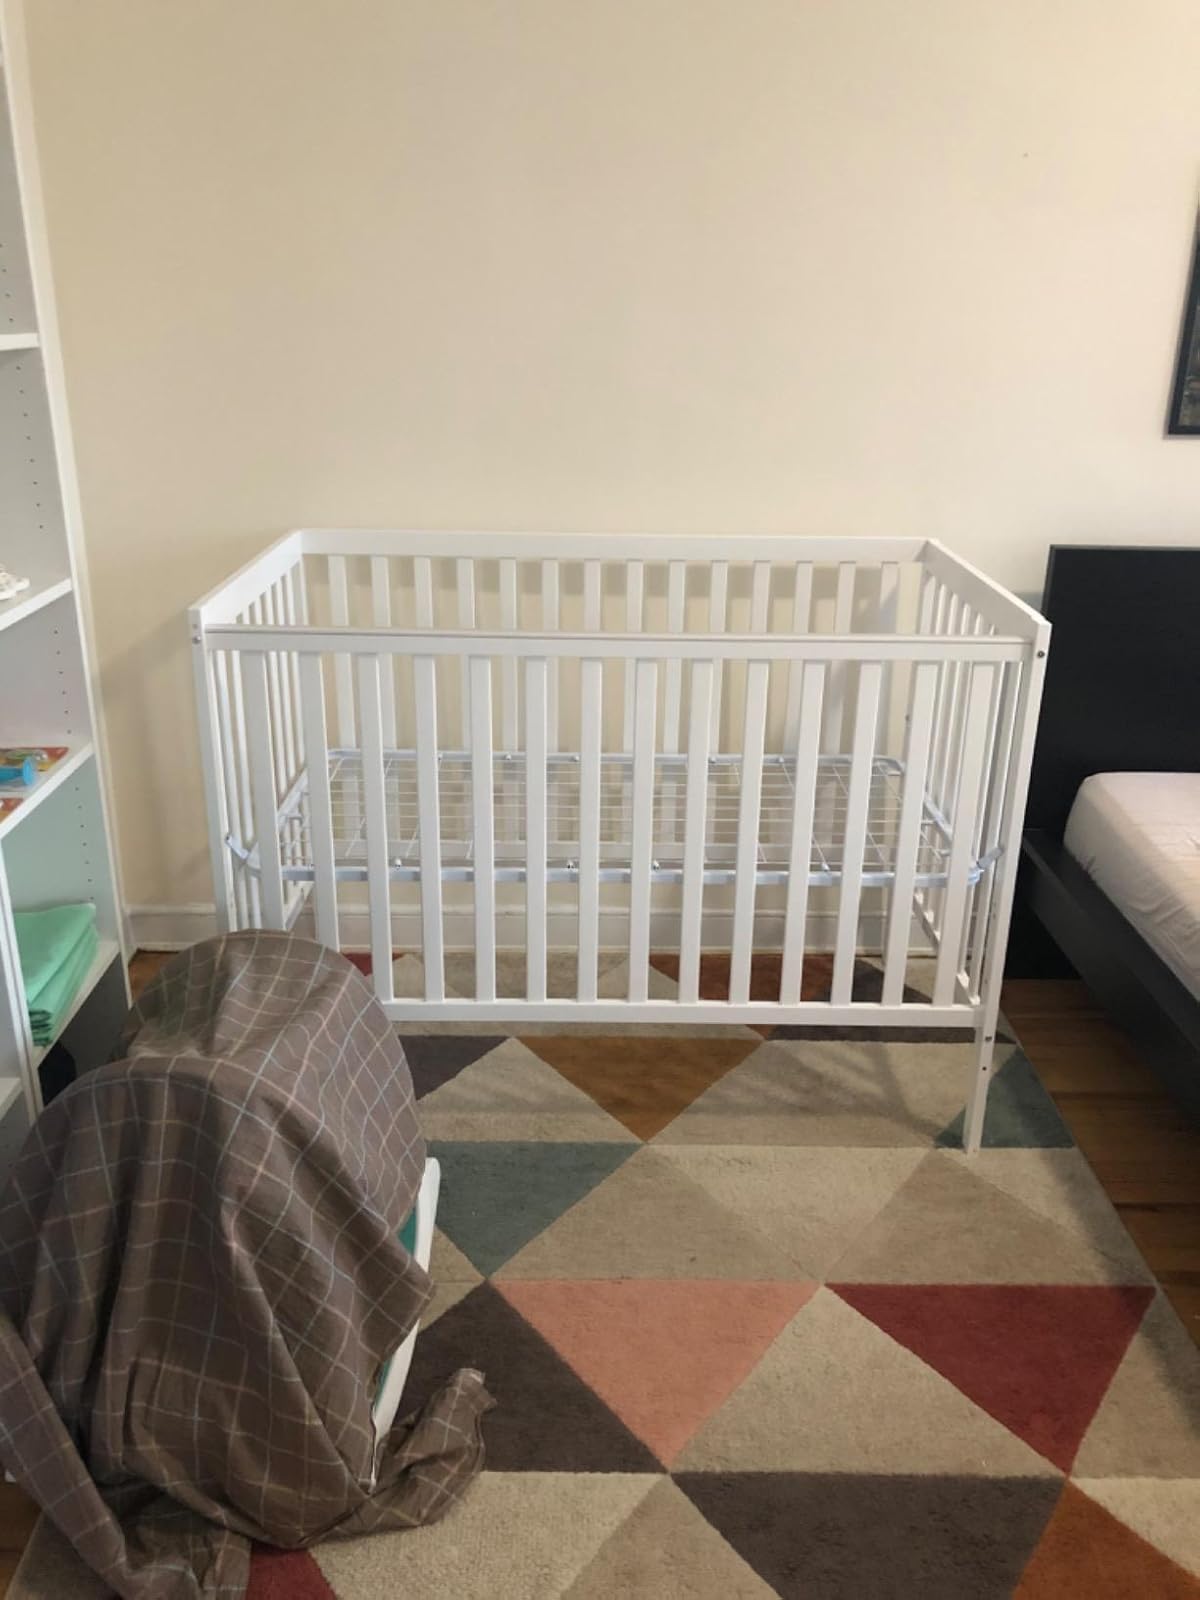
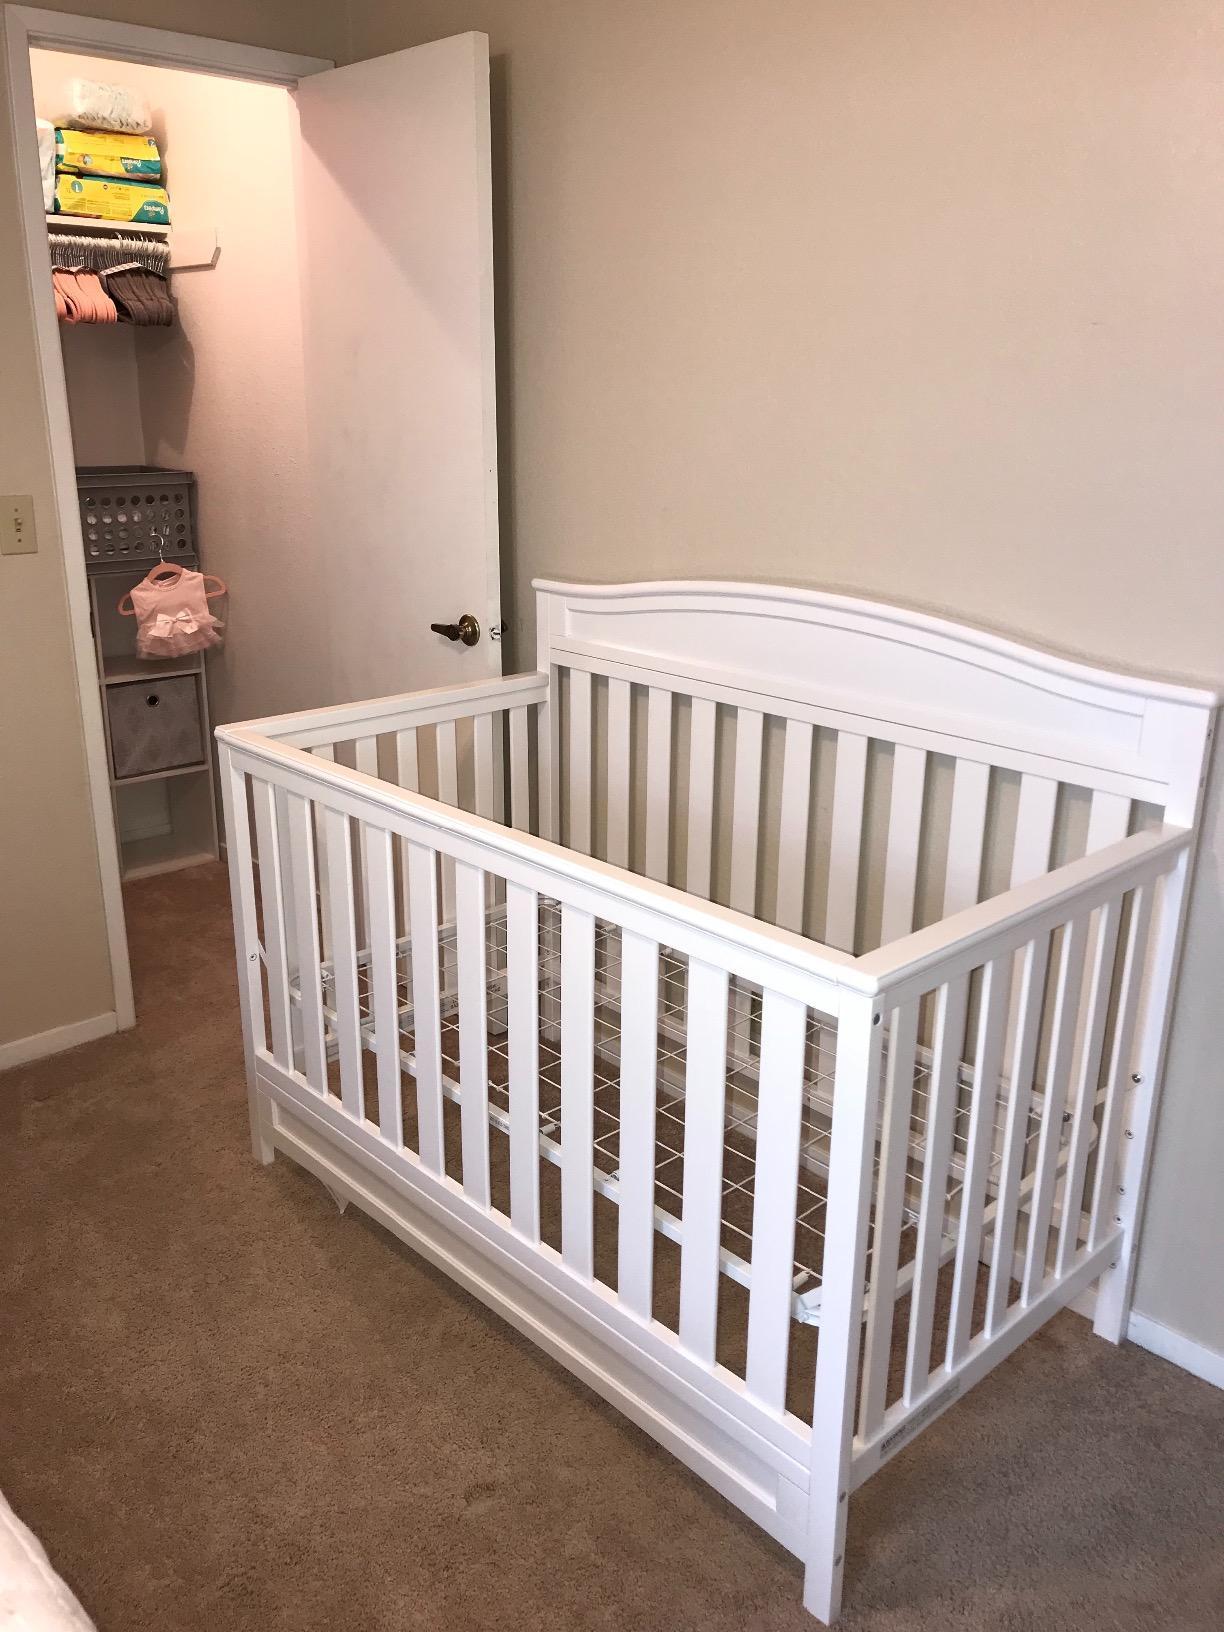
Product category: products_crib
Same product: no